Principality of Hutt River

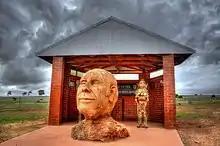
Leonard Casley bust

Leonard Casley (28 August 1925 – 13 February 2019) declared the principality an independent province in 1970 in response to a dispute with the government of Western Australia over what the Casley family considered draconian wheat production quotas. The Casley farm had around of wheat ready to harvest when the quotas were issued, which allowed Casley to sell only or approximately . Initially, the five families who owned farms at Hutt River banded together to fight the quota, and Casley lodged a protest with the Governor of Western Australia, Sir Douglas Kendrew. The governor did not assist.